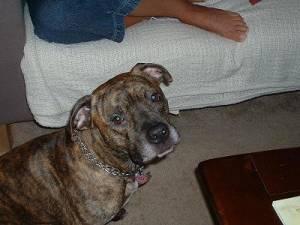
american pit bull terrier